Catherine Zeta-Jones

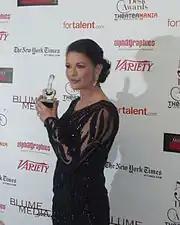
Zeta-Jones at the 2010 Drama Desk Awards ceremony, where she won Outstanding Actress in a Musical for her role in "A Little Night Music"

After "No Reservations", Zeta-Jones significantly decreased her workload in the following five years. She instead chose to focus on her family and health, having been diagnosed with bipolar II disorder, and her infrequent acting appearances were in smaller-scale and less successful productions. She took on the role of a forty-year-old mother attracted to a younger man (Justin Bartha) in the romantic comedy "The Rebound". The production was released theatrically in markets outside of the United States in 2009–10, but due to financial troubles of its distributor, The Film Development, the film failed to release theatrically in America.